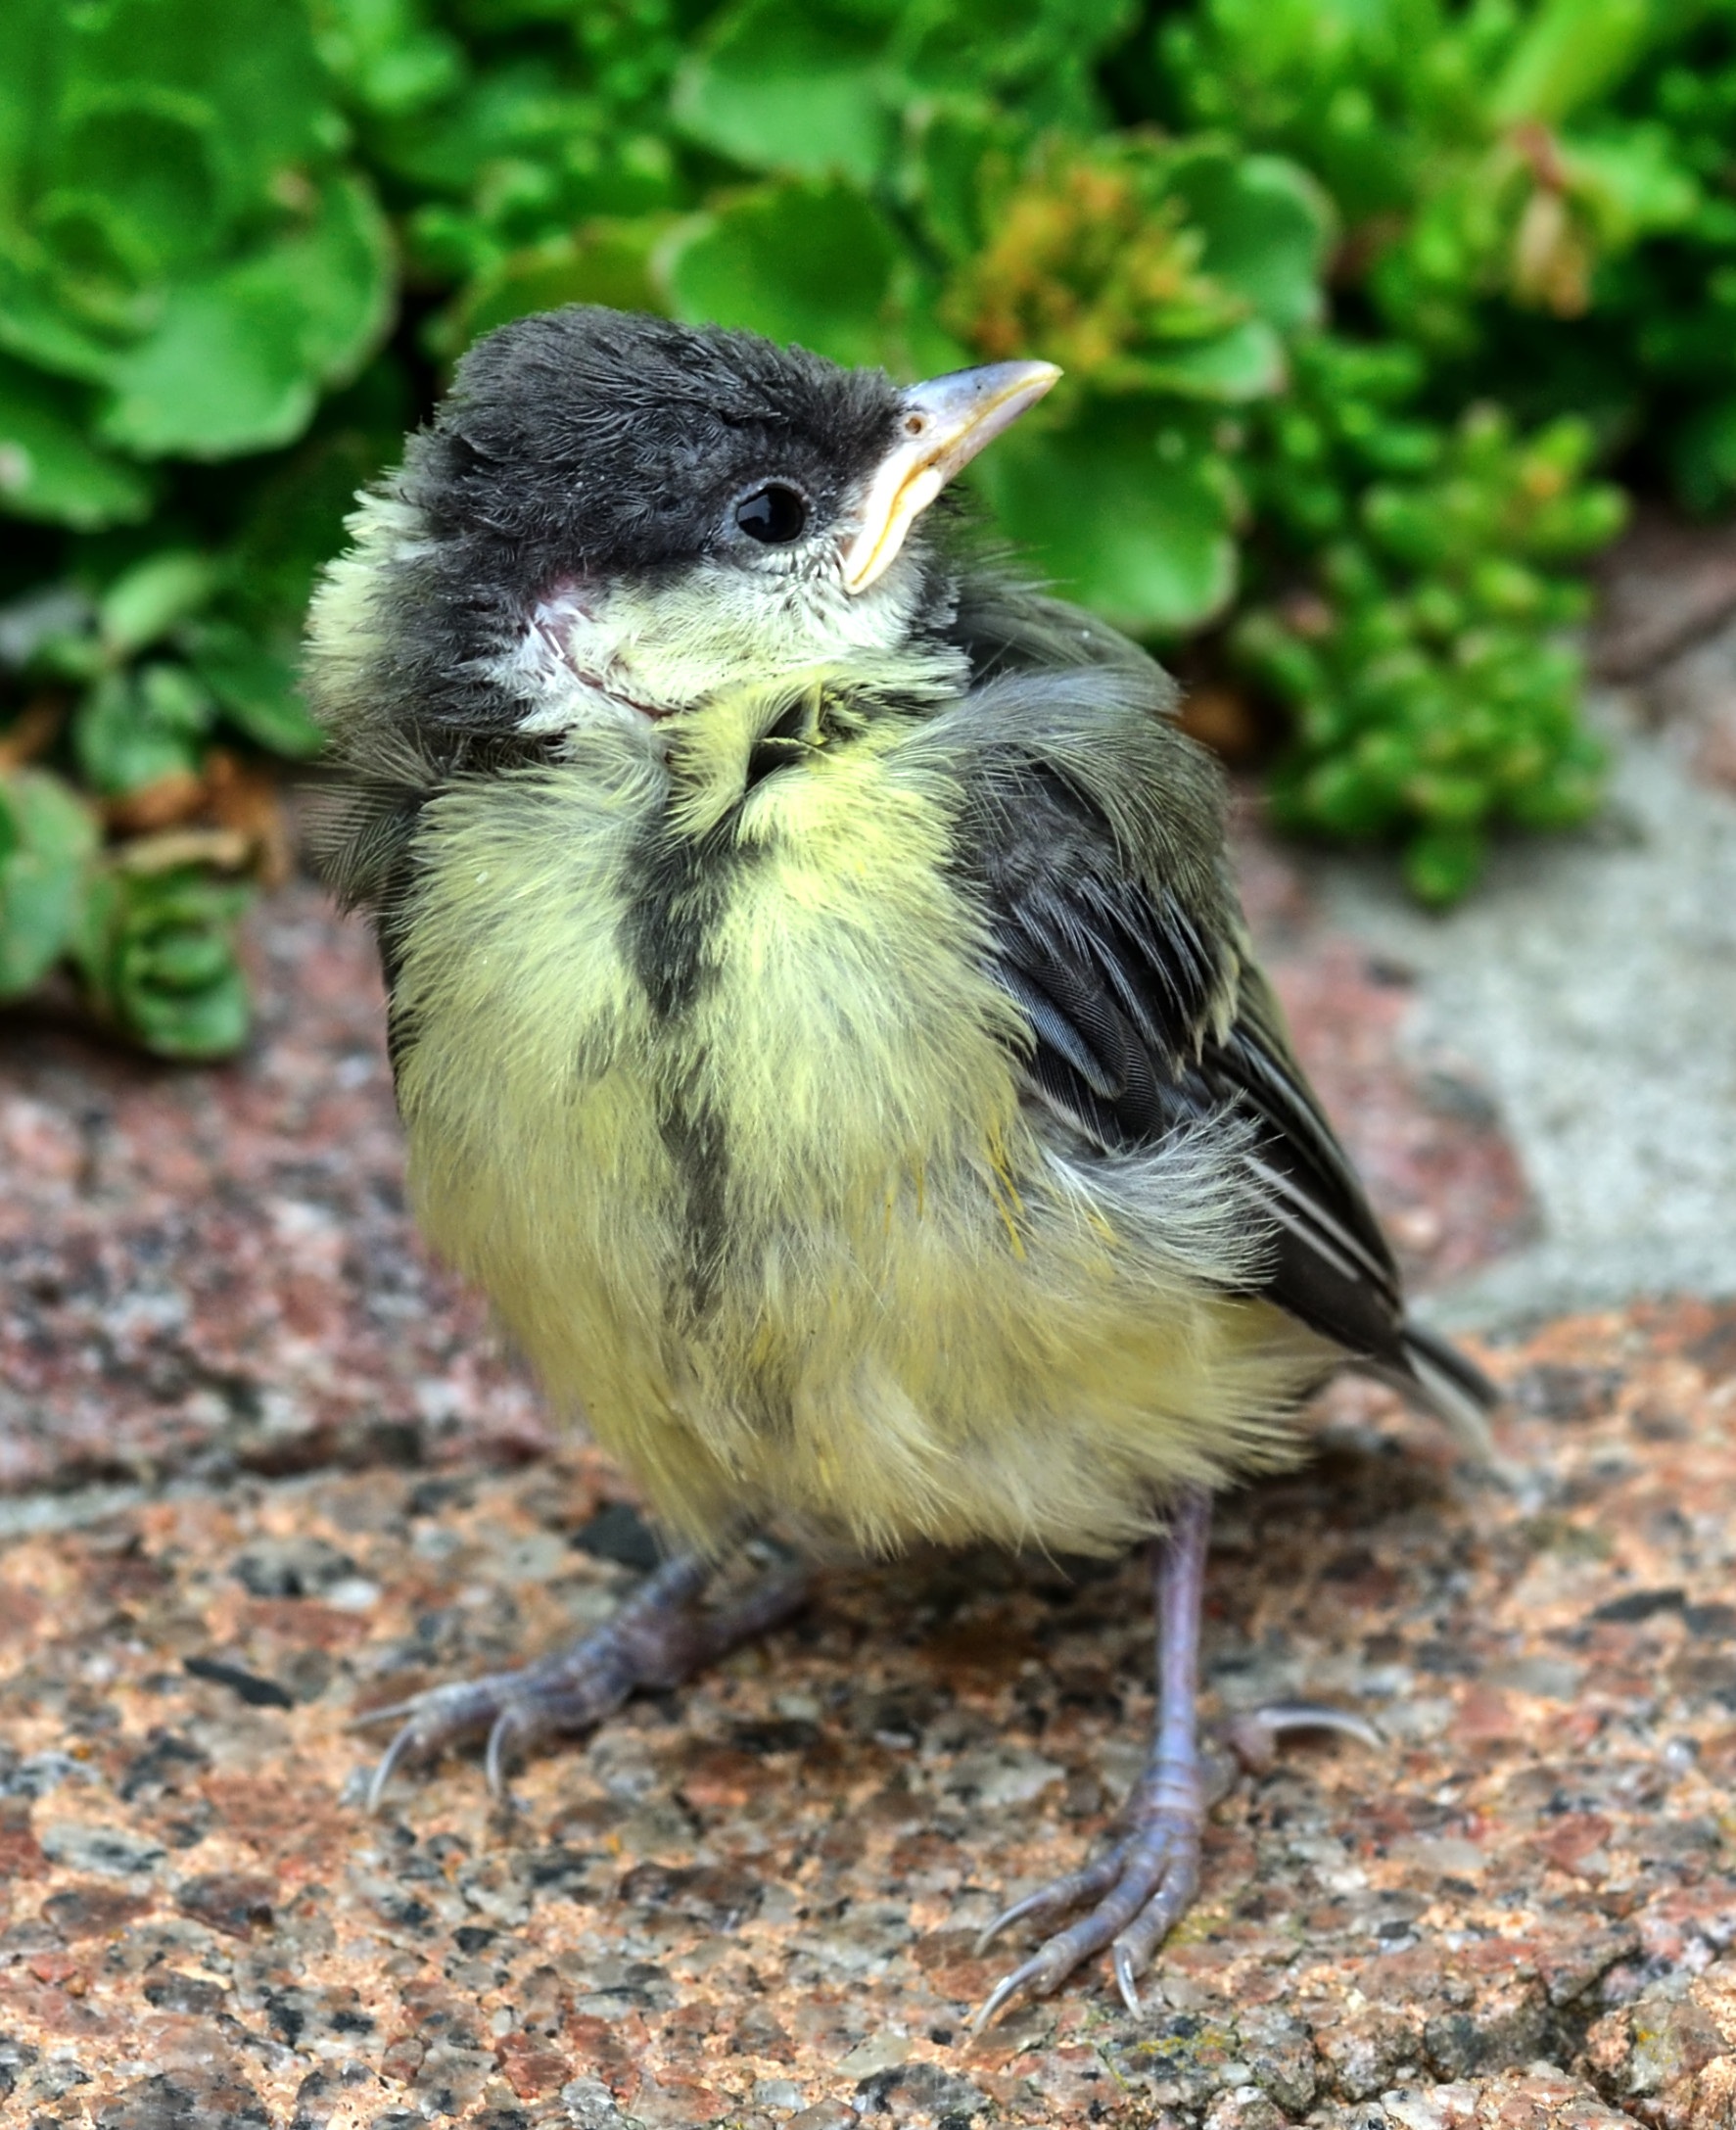
nature, bird, animal, wildlife, beak, robin, fauna, vertebrate, finch, tit, brambling, old world flycatcher, perching bird, emberizidae